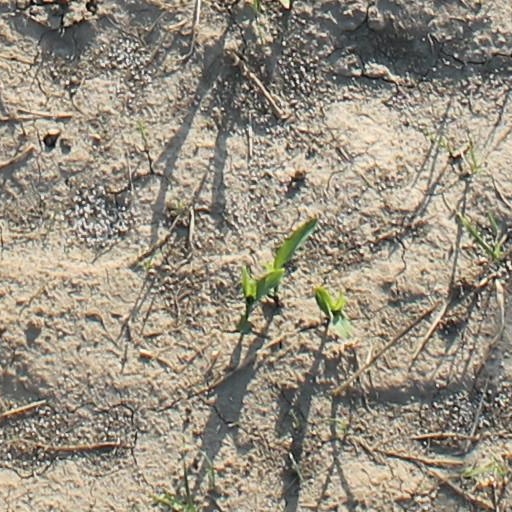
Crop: maize; corn